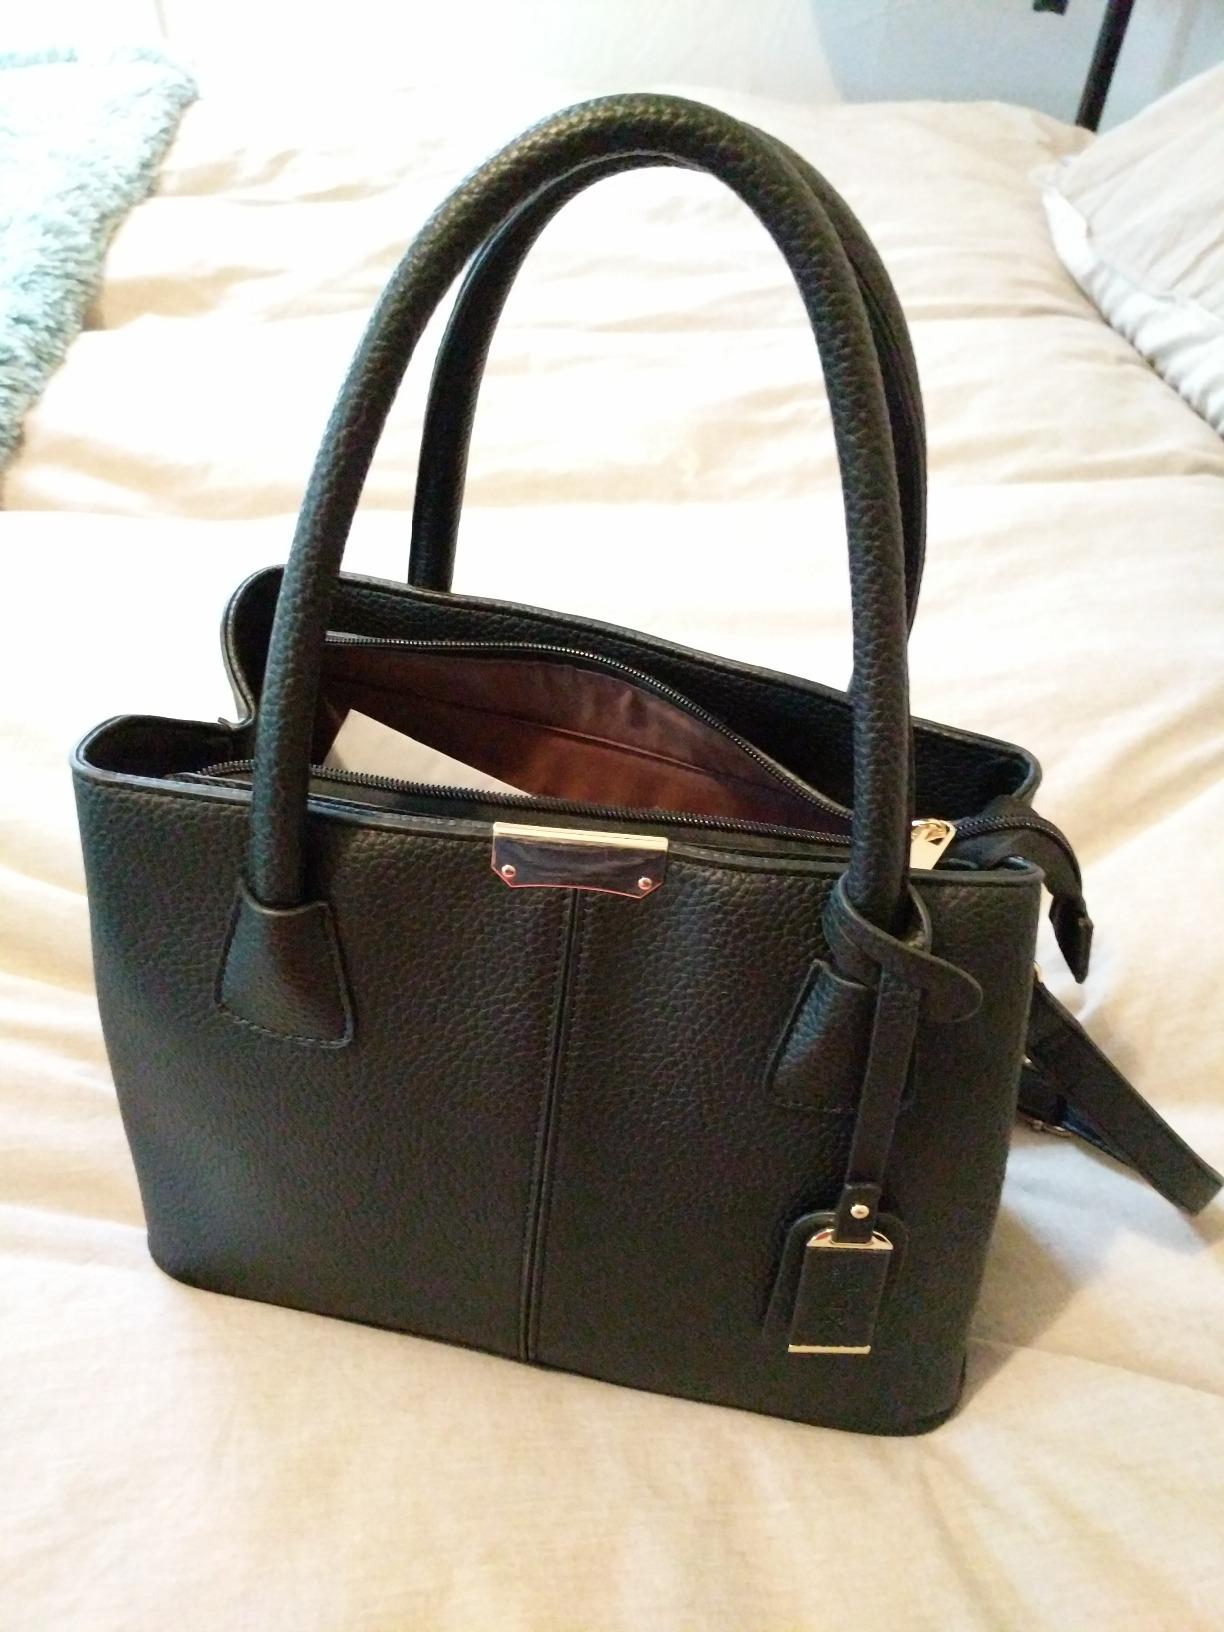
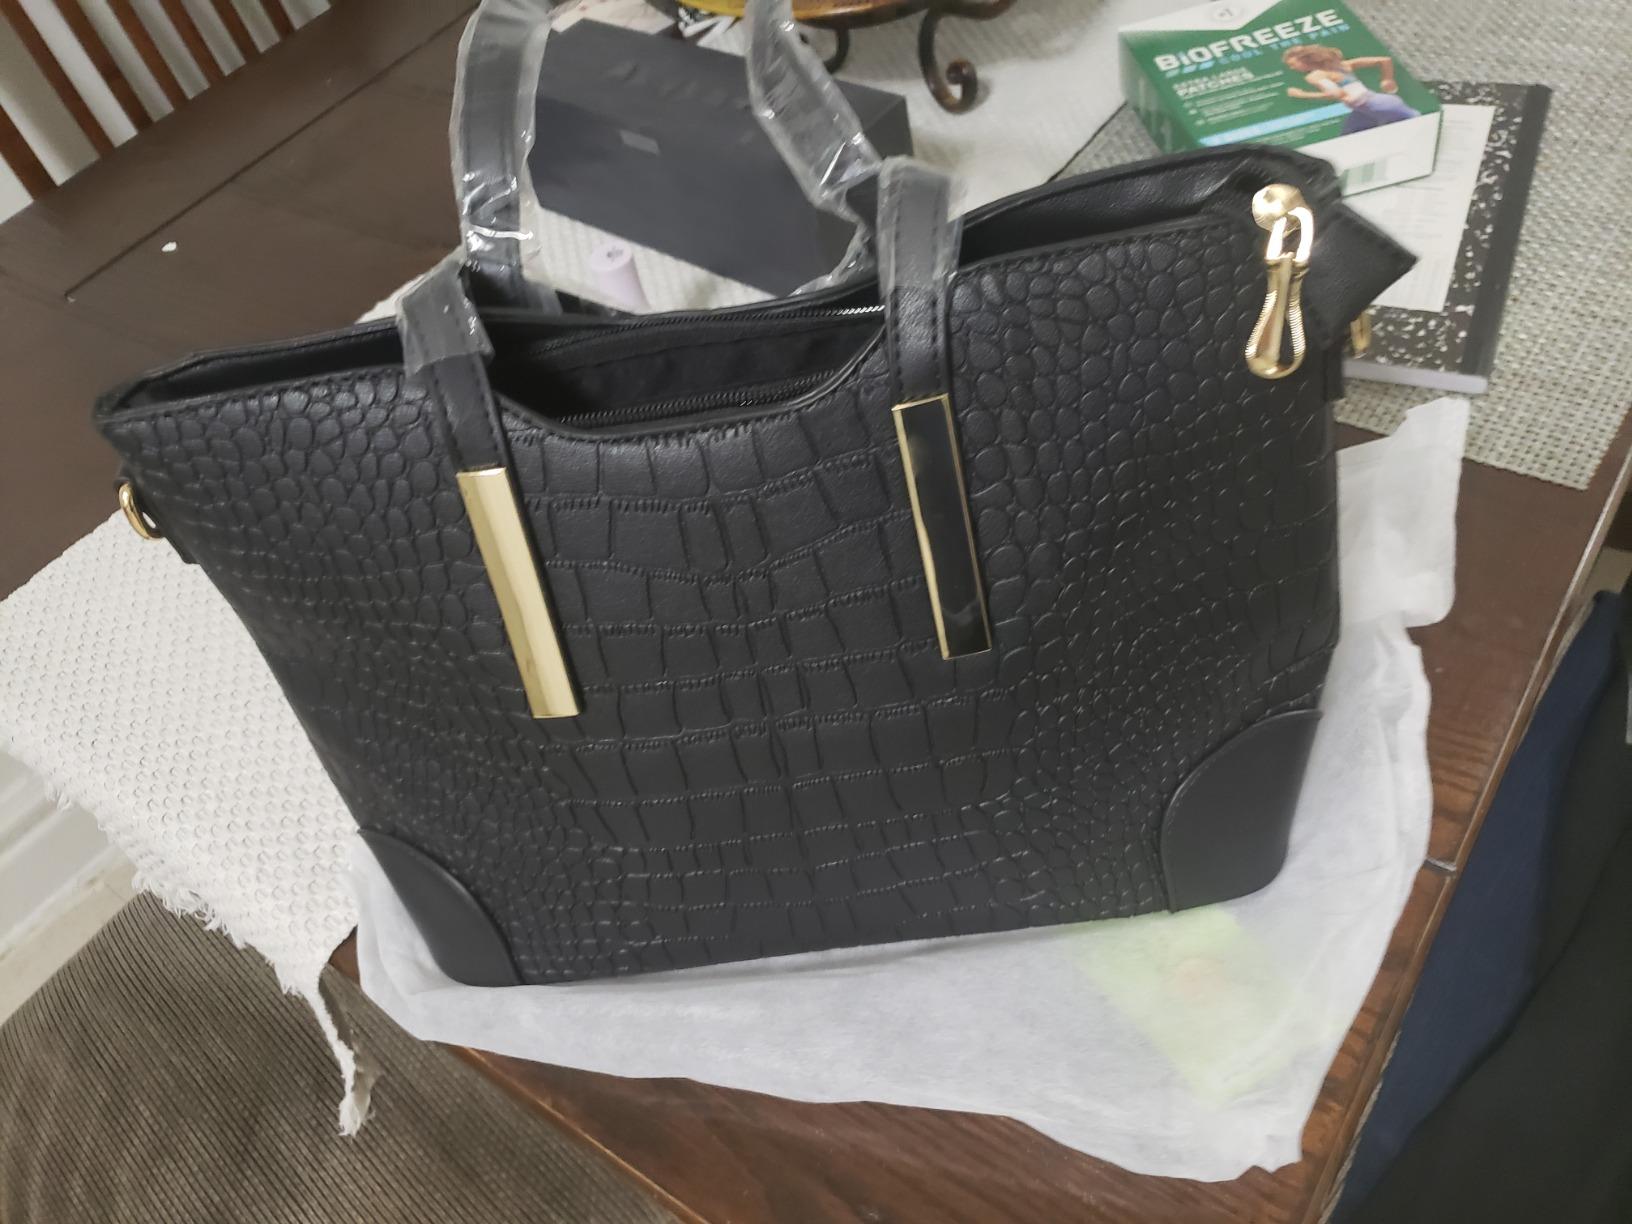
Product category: accessories_handbag
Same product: no